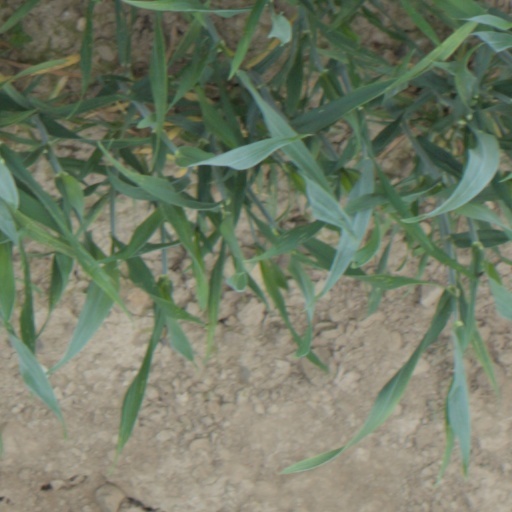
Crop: wheat